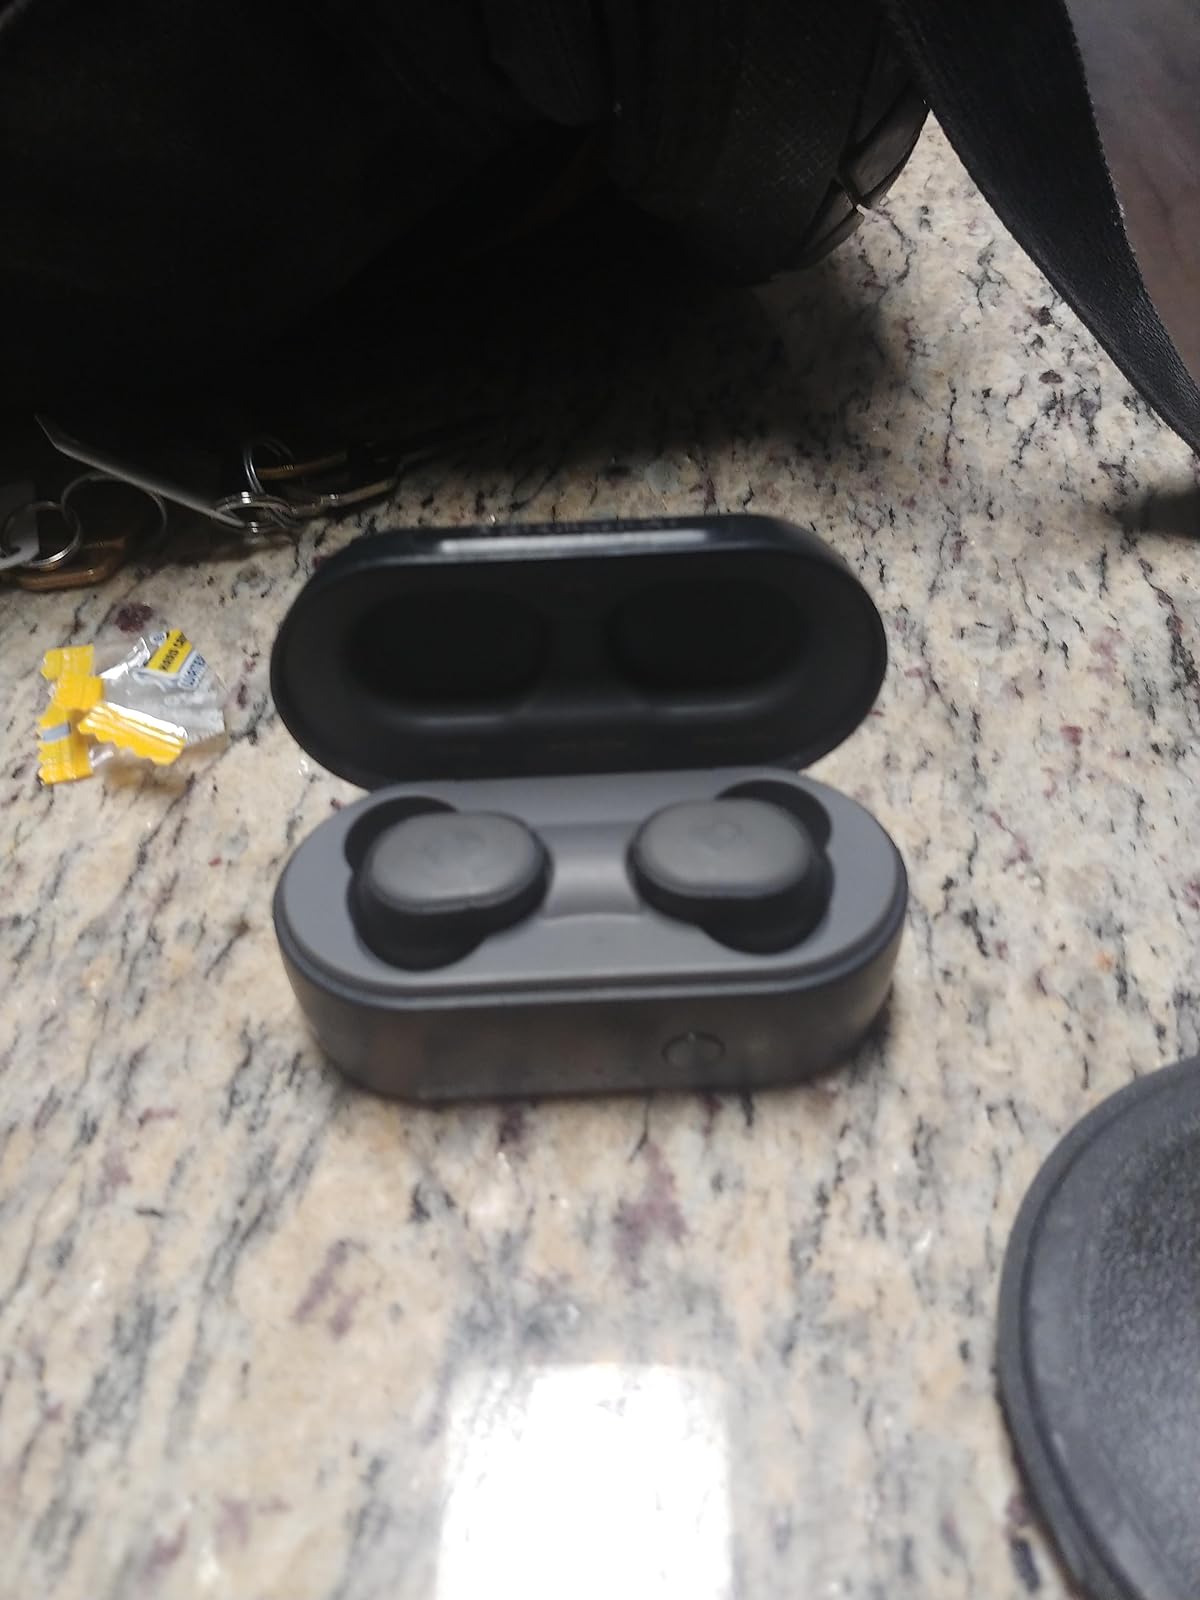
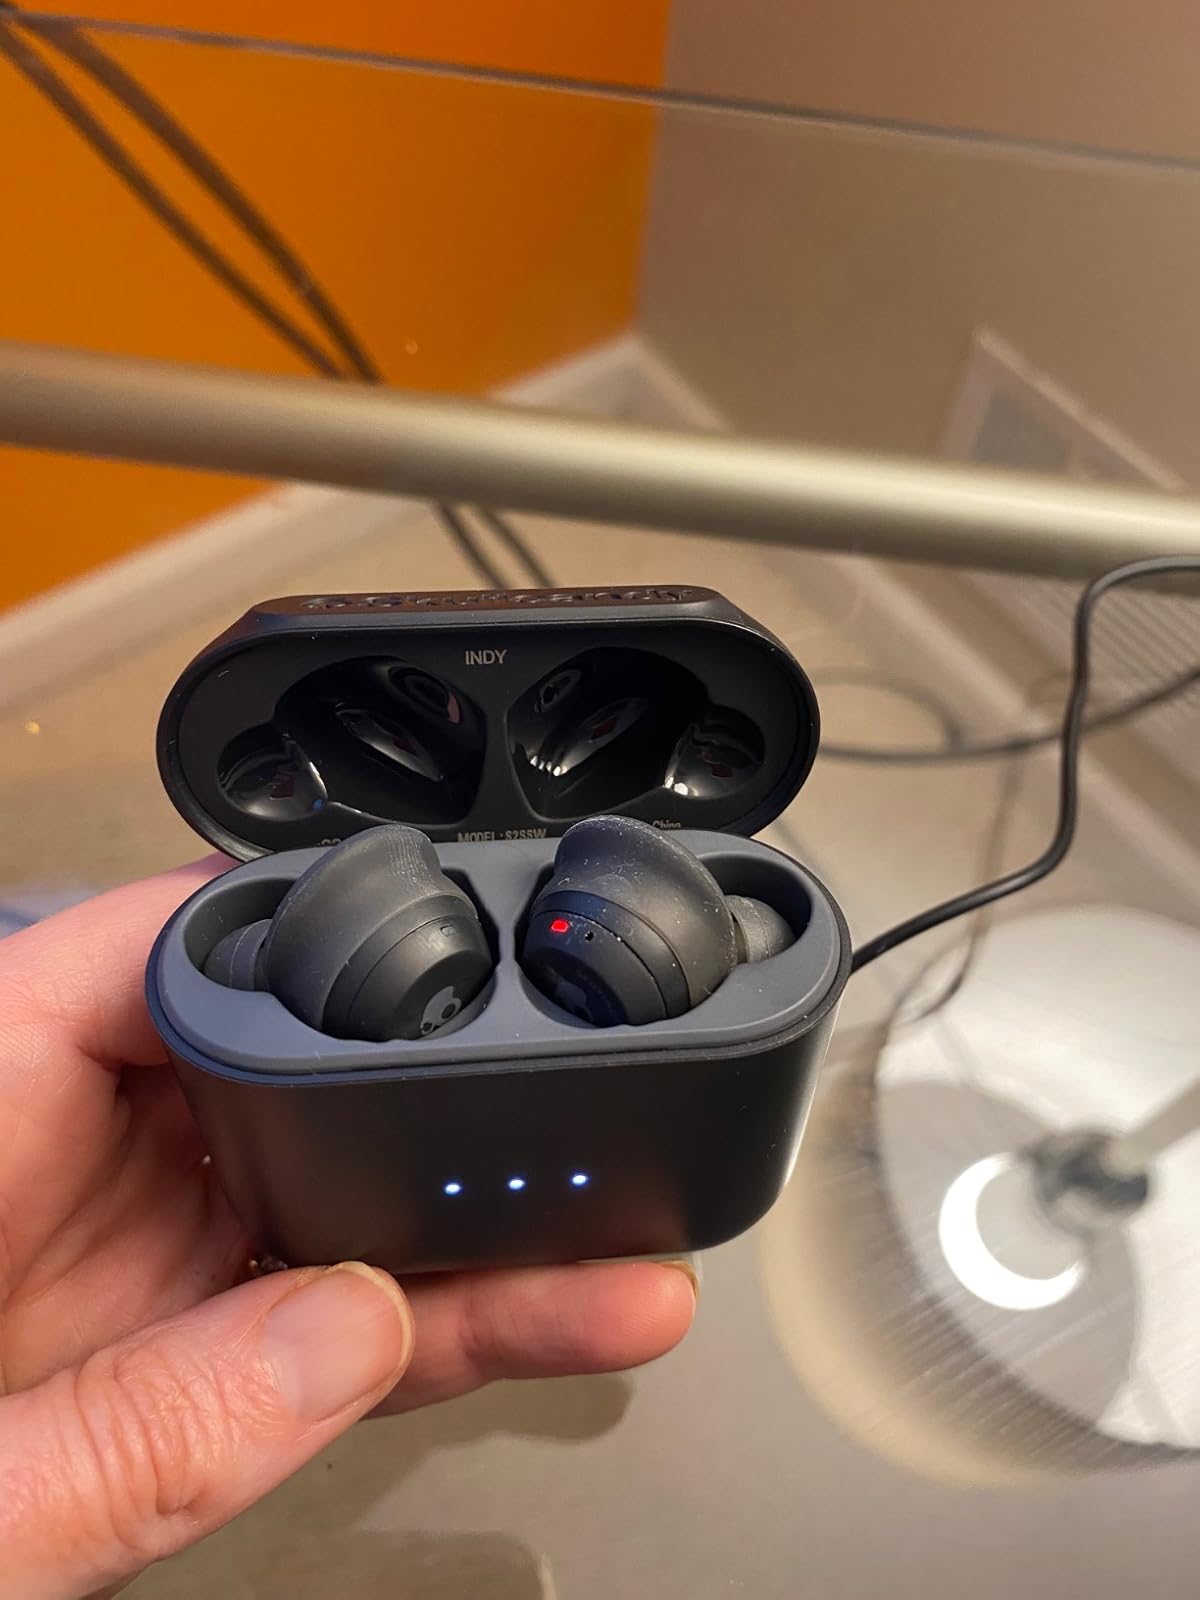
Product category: earbuds
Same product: no